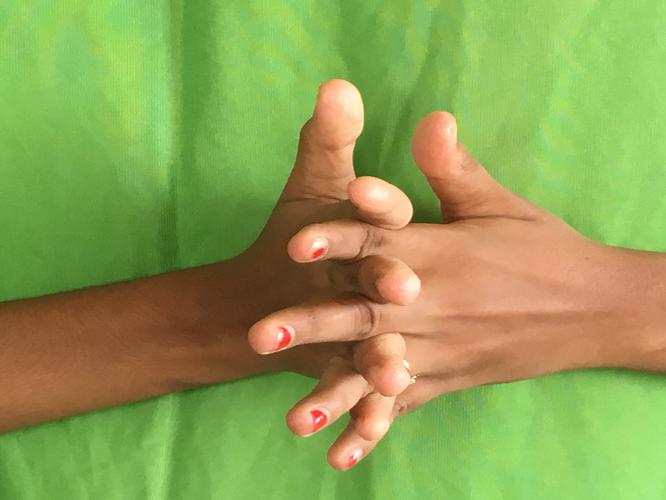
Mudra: Karkatta
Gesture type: double_hand